Genting SkyWorlds

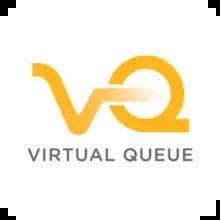
Genting Skyworld Theme Park Virtual Queue's Logo

On July 1, 2022, it was announced that Genting Skyworlds would partner with Alibaba Cloud to present their new Virtual Queue (VQ) system which is powered with artificial intelligence. The system would allow guests to pre-book the theme park's attractions in-advance through their Genting Skyworlds application and eliminate the need for guests to queue directly at the entrance of attractions. The Virtual Queue application is fed with real-time data to allow park operators to "control crowd dispersion and optimise ride capacity".